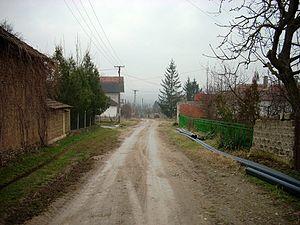
Crkvice est un village de Serbie situé dans la municipalité de Bojnik, district de Jablanica. Au recensement de 2011, il comptait 529 habitants.